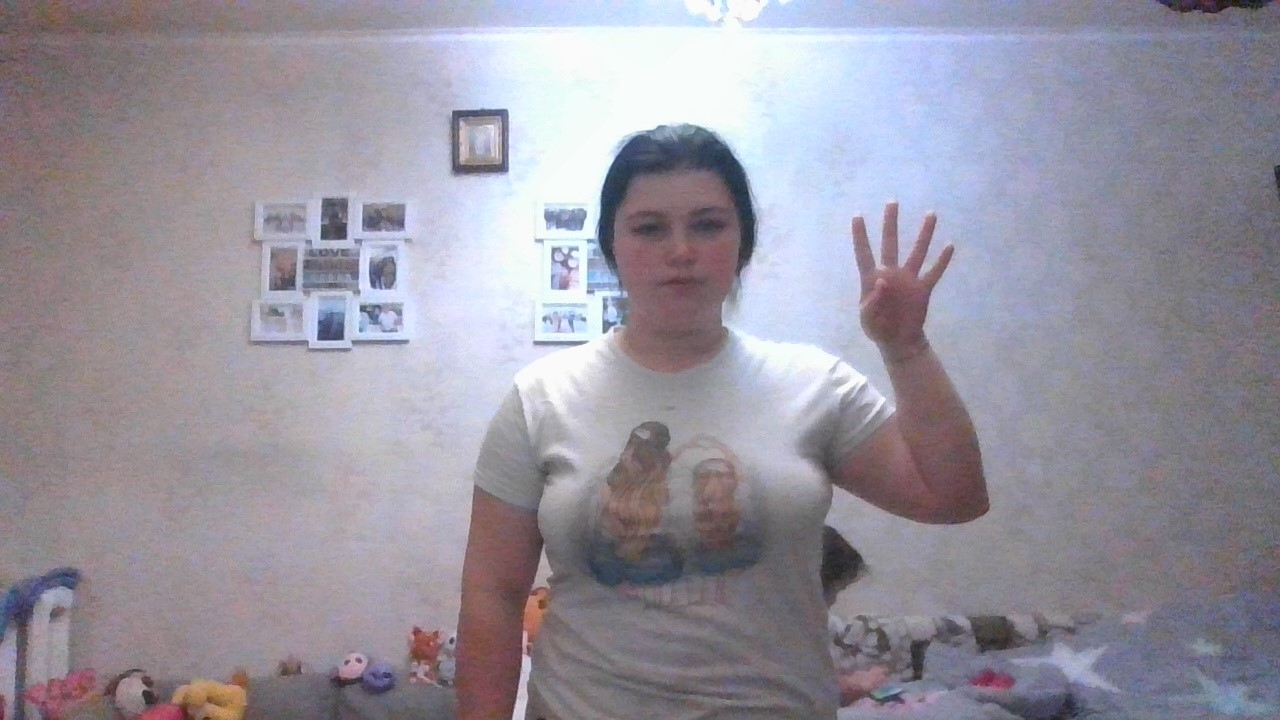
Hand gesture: four